Social spider

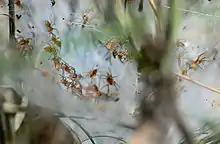
Social spiders from Bengaluru, India

Social spiders exhibit varying levels of sociality, of which there are six defined. Agnarsson "et al". estimate that spiders as a whole have independently evolved sociality 18 or 19 times. Most of these social spiders broadly fit into the quasi-social definition of sociality, meaning they show cooperative brood care, use the same nest (web), and have some amount of generational overlap. Several permutations of social behavior exist amongst the 23 species of spider considered to be quasi-social out of some 45,000 known species of spider. These 23 species are phylogenetically scattered in 11 genera across eight widely separated families.